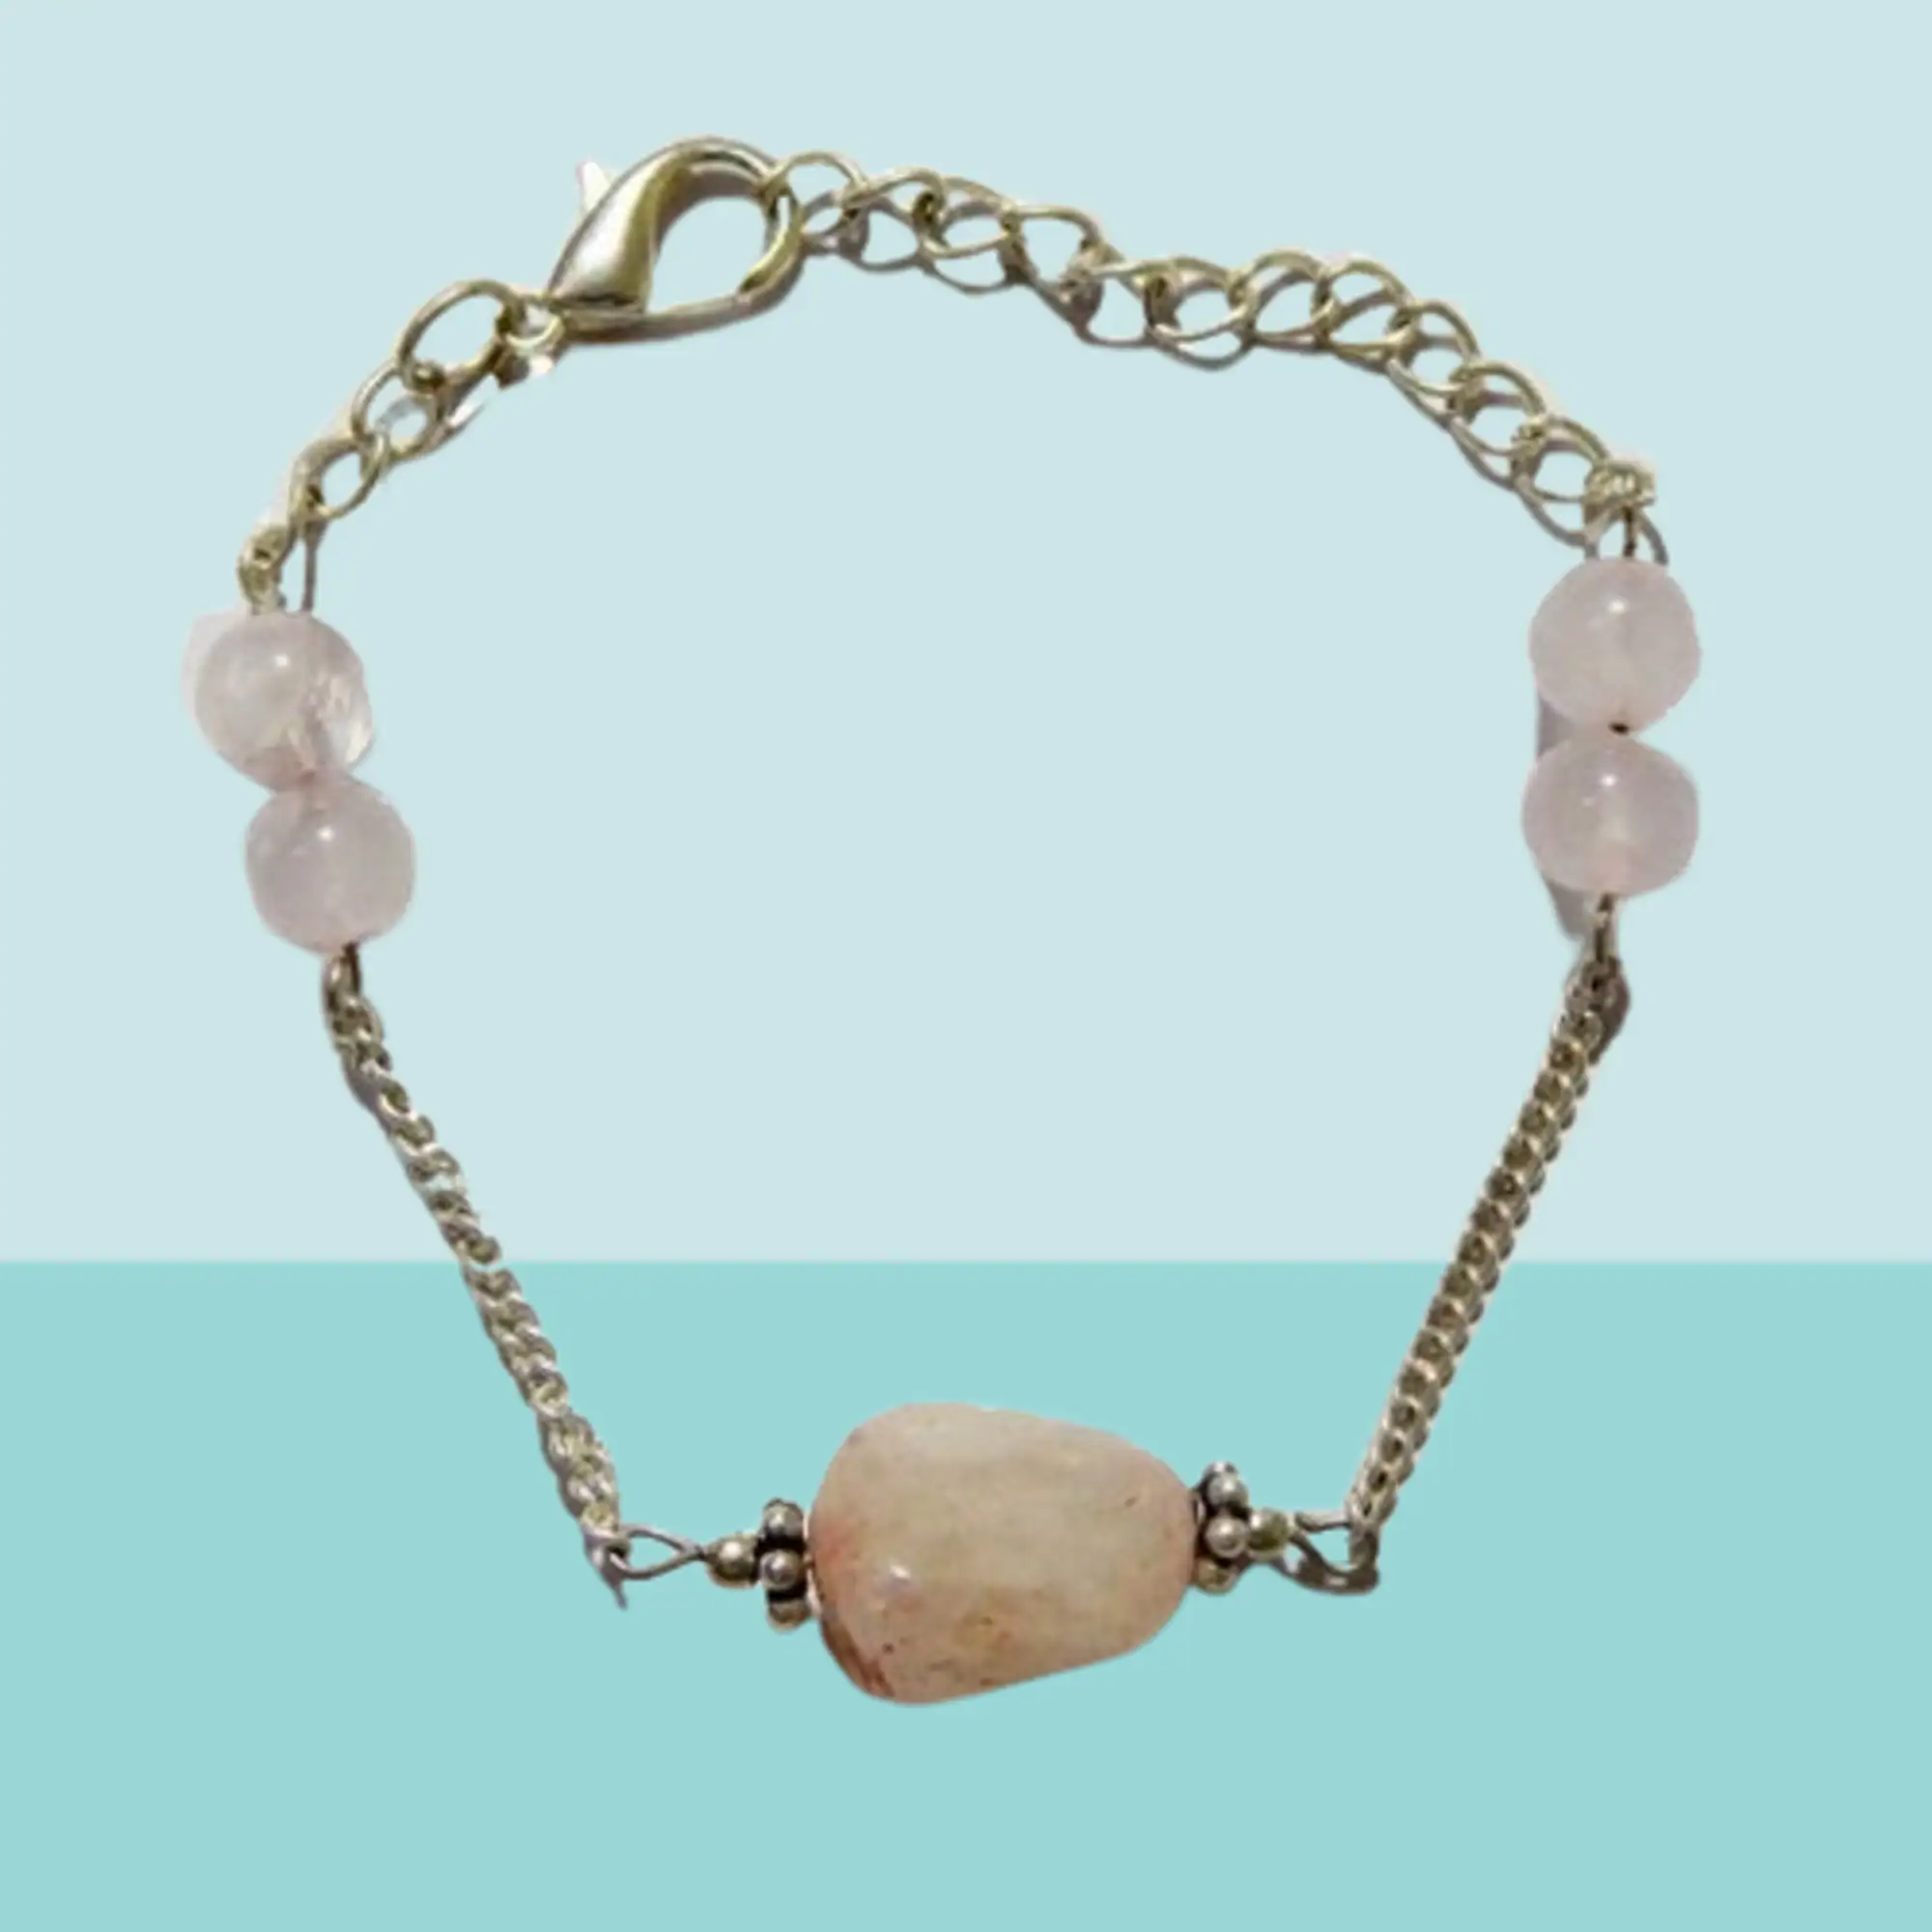
Jaya Vision Enterprises Gemstone Rose Quartz Tumble & Beads Chain Bracelet
Type: Bracelets
Brand: JAYA VISION ENTERPRISES
Price: Rs. 350
 Rose Quartz Bracelet for Heart Chakra.Rose Quartz Tumble with Silver Polish Copper metal Chain.Rose Quartz activates and balance heart chakra. It is important for emotional healing & balance, increasing positive energy, reducing stress and increasing self confidence.Helps in Alzheimer's diseases,  Fatigue,  Infertility, Kidneys, Lungs, Migraine, Neck, Pain, PTSD, Shingles, Skin.